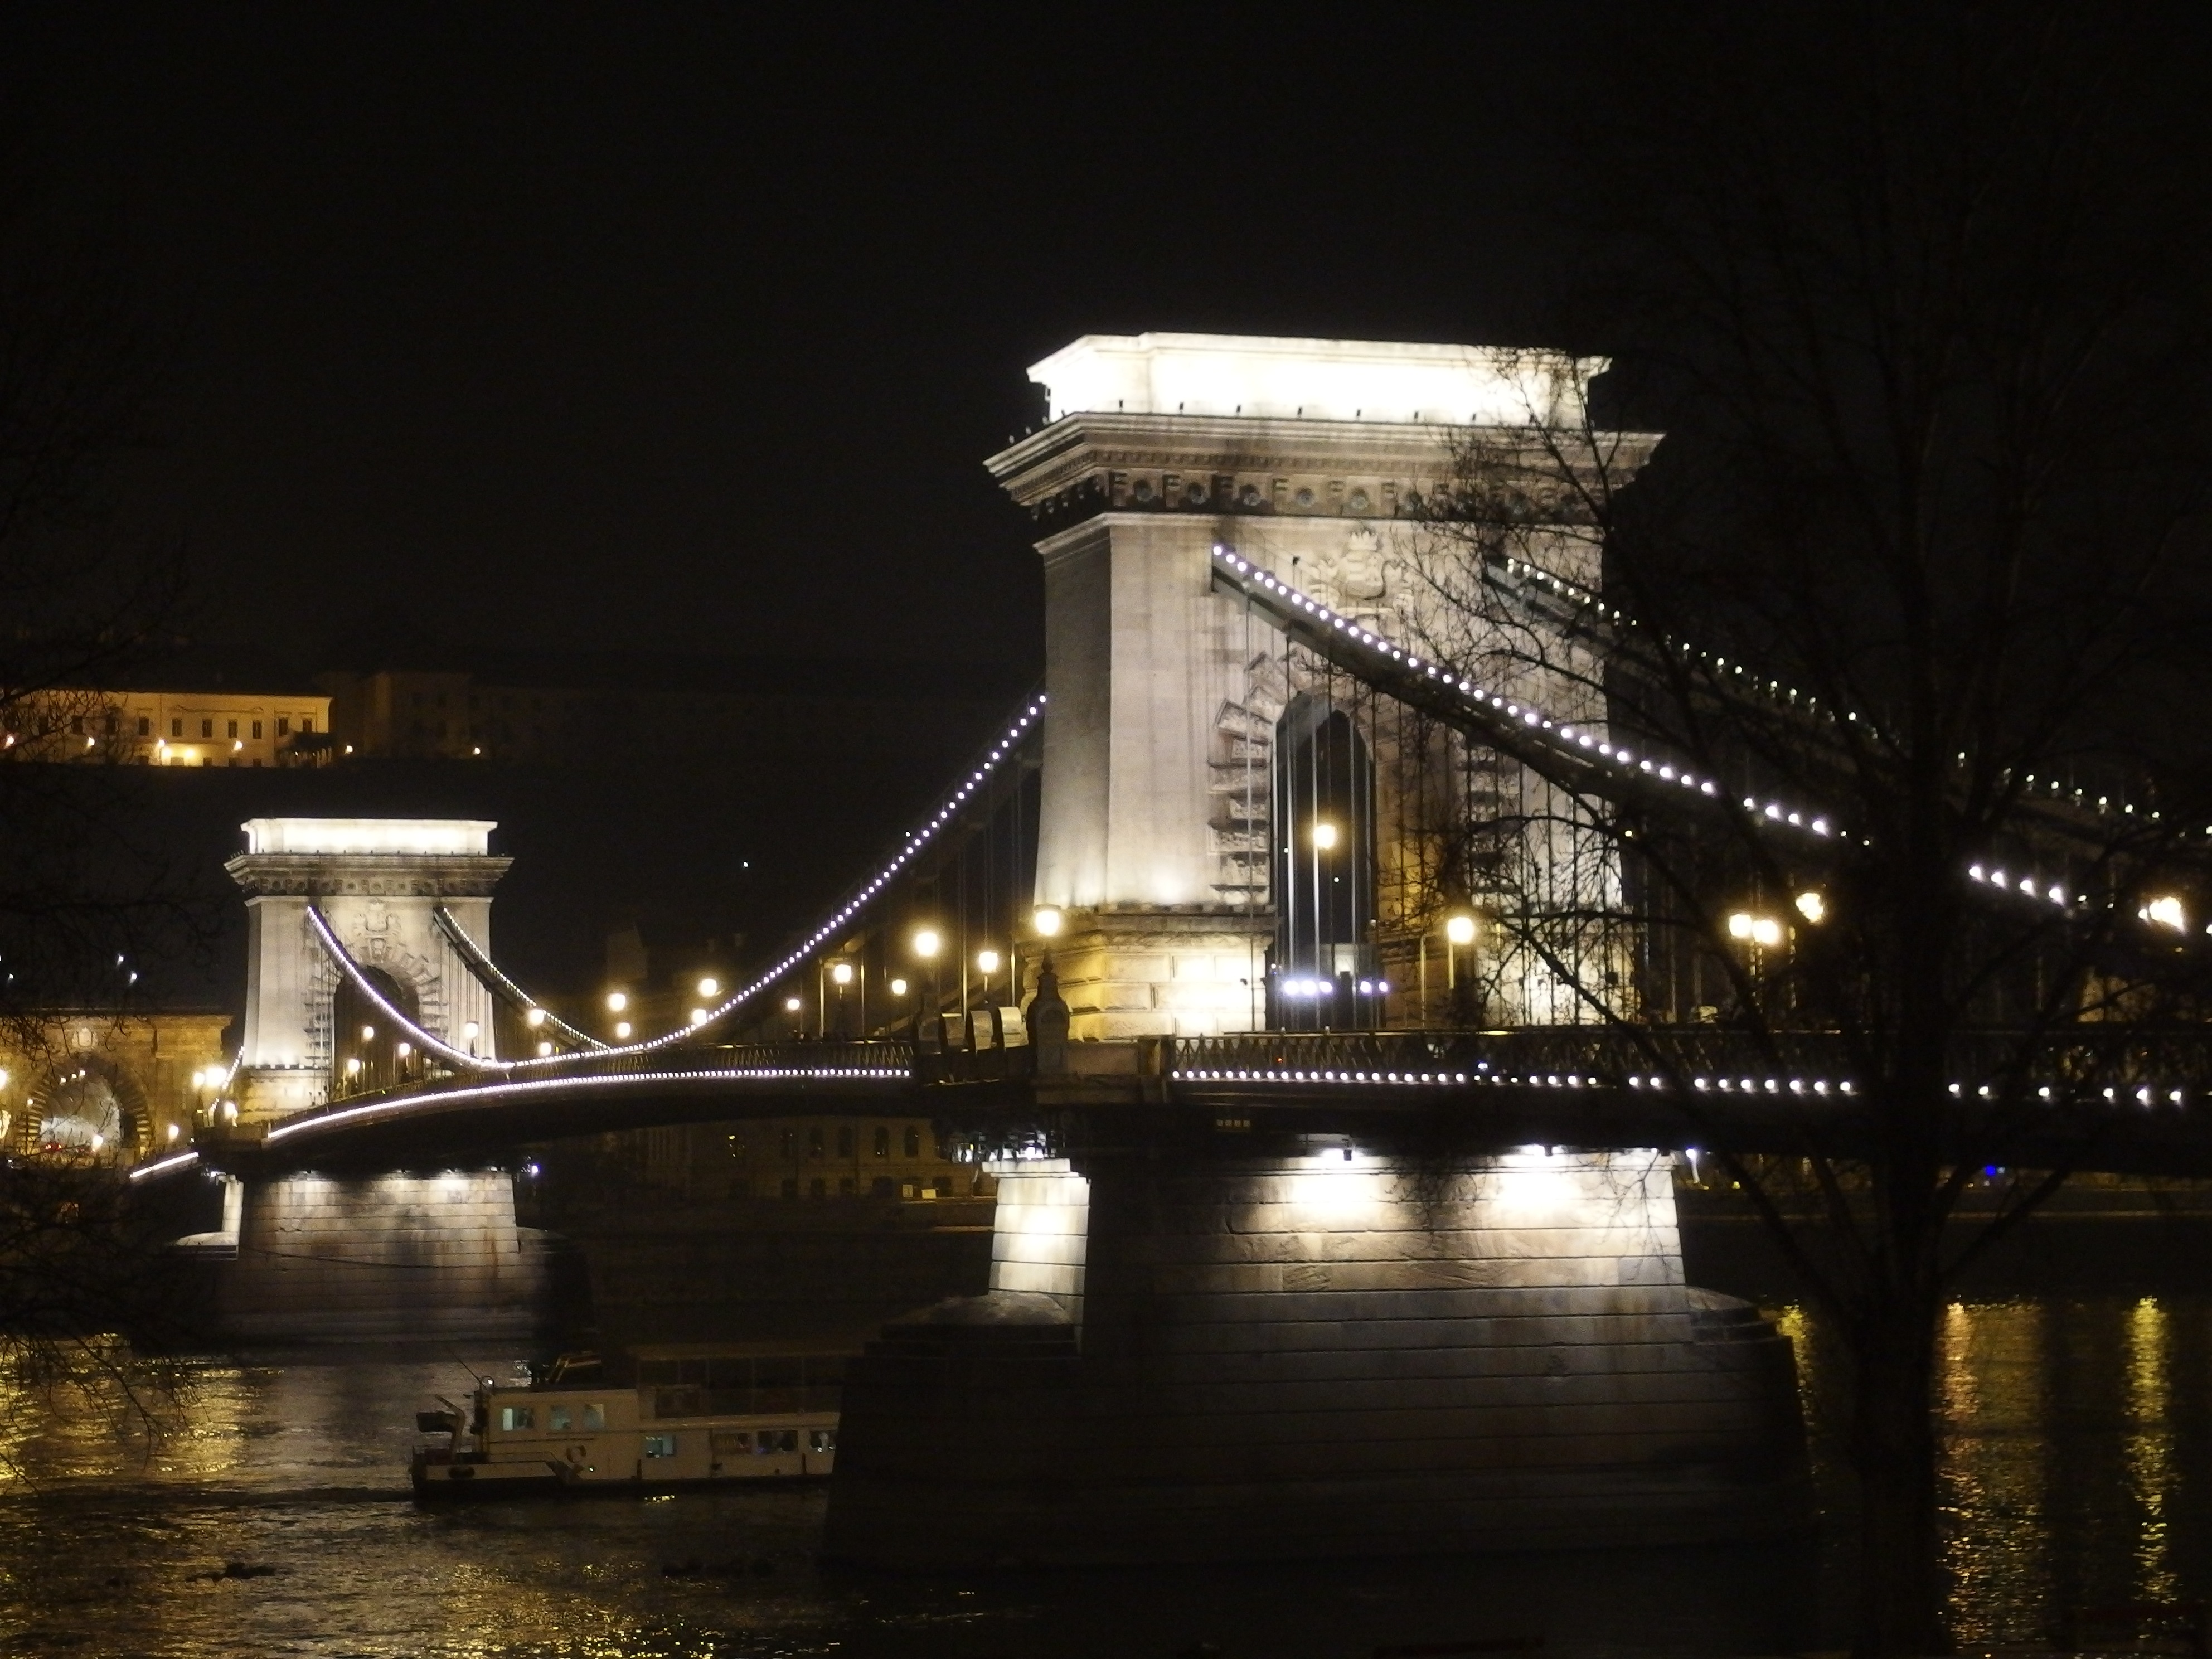
landscape, water, winter, light, black and white, architecture, bridge, night, city, river, monument, cityscape, dusk, evening, reflection, castle, landmark, darkness, church, cathedral, tourism, trip, lighting, waterway, danube, parliament, budapest, hungary, history, palazzo, november, monuments, urban area, human settlement